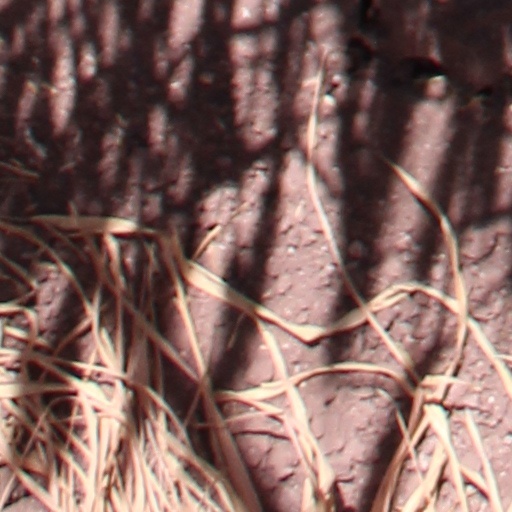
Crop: wheat